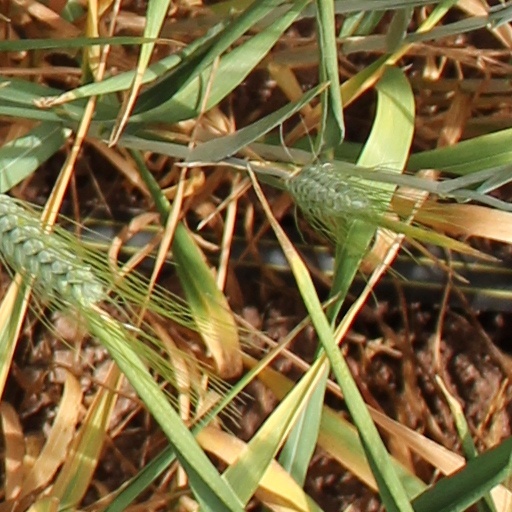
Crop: wheat